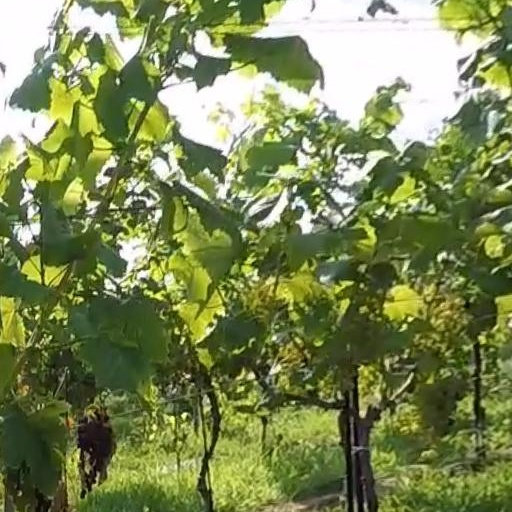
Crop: grape